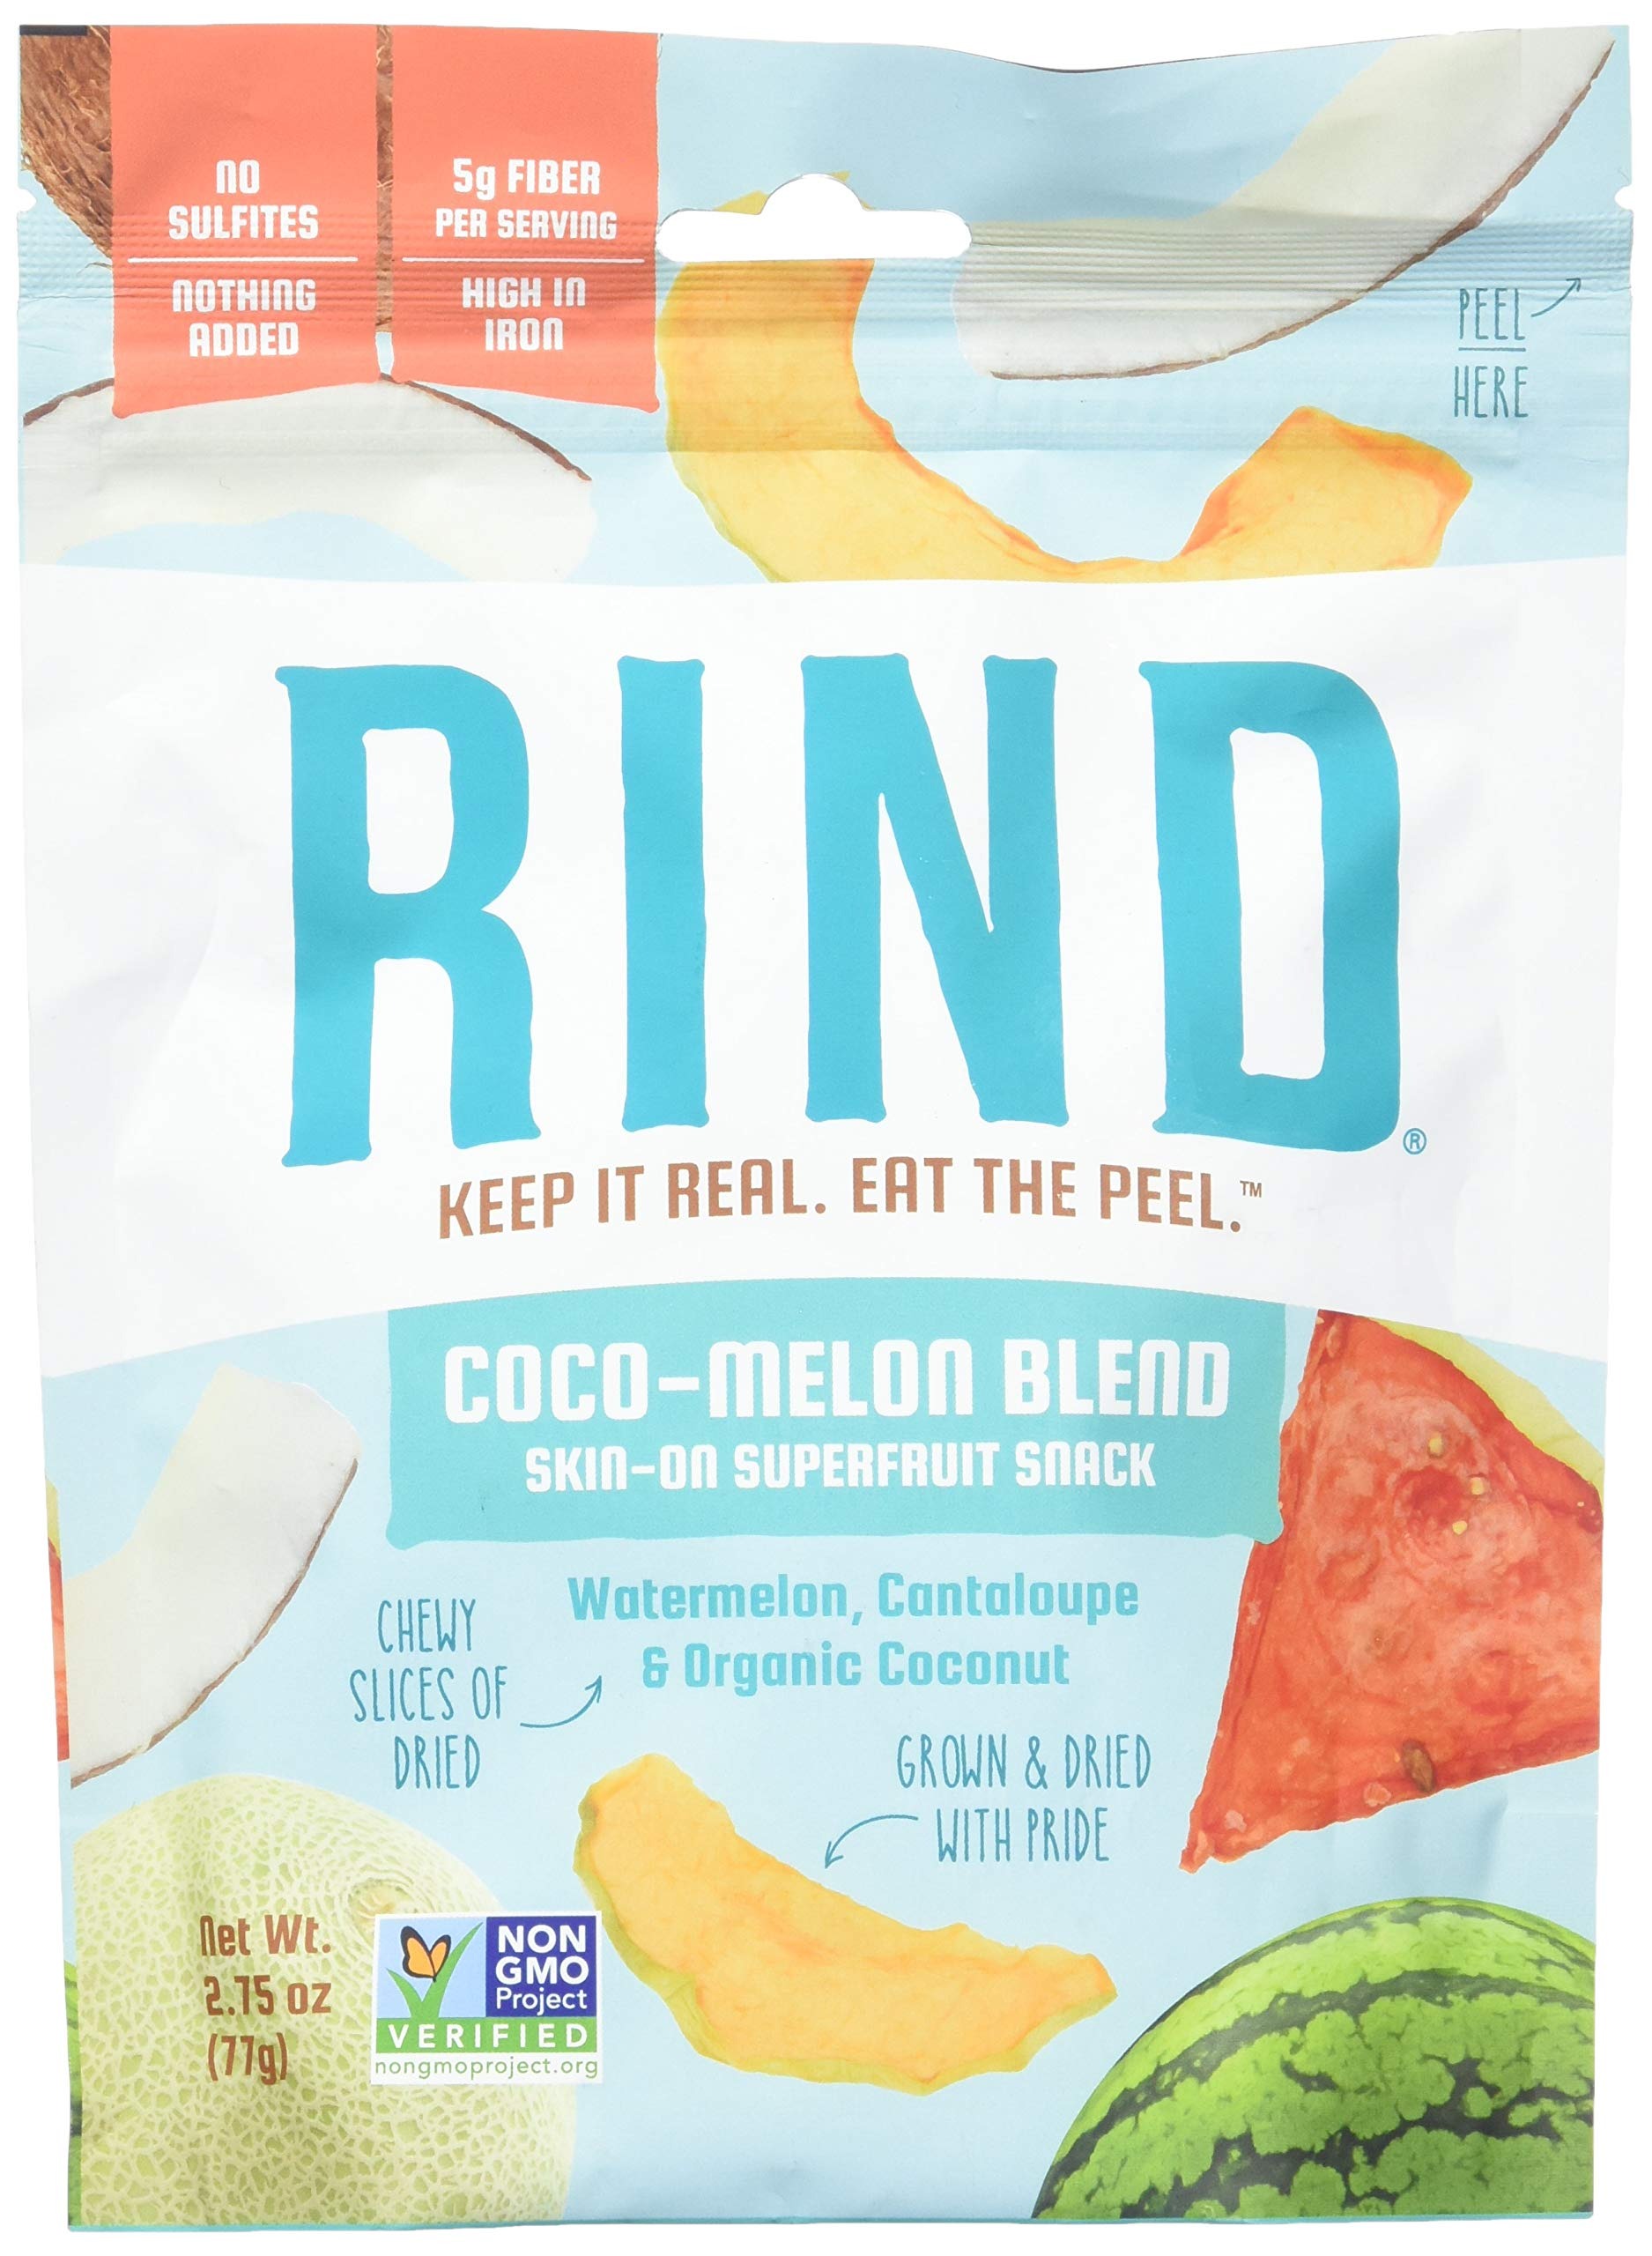
Item Name: RIND Coco-Melon Blend Superfruit Snack, 2.75 OZ
Bullet Point 1: No hydrogenated fats or high fructose corn syrup allowed in any food
Bullet Point 2: No bleached or bromated flour
Bullet Point 3: No synthetic nitrates or nitrites
Product Description: Candy Snacks
Value: 2.75
Unit: Ounce

Price: 5.79